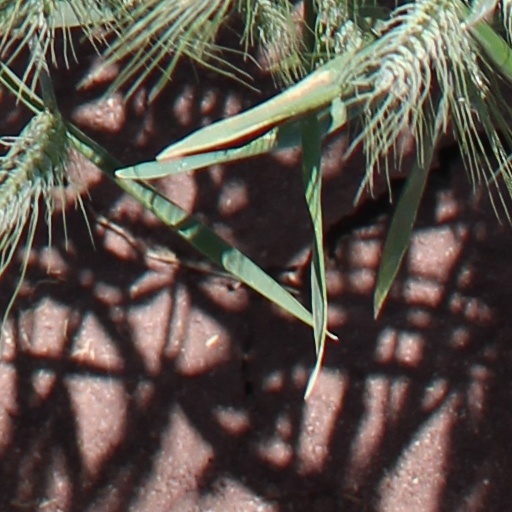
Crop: wheat